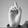
ASL letter: D